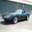
Label: automobile